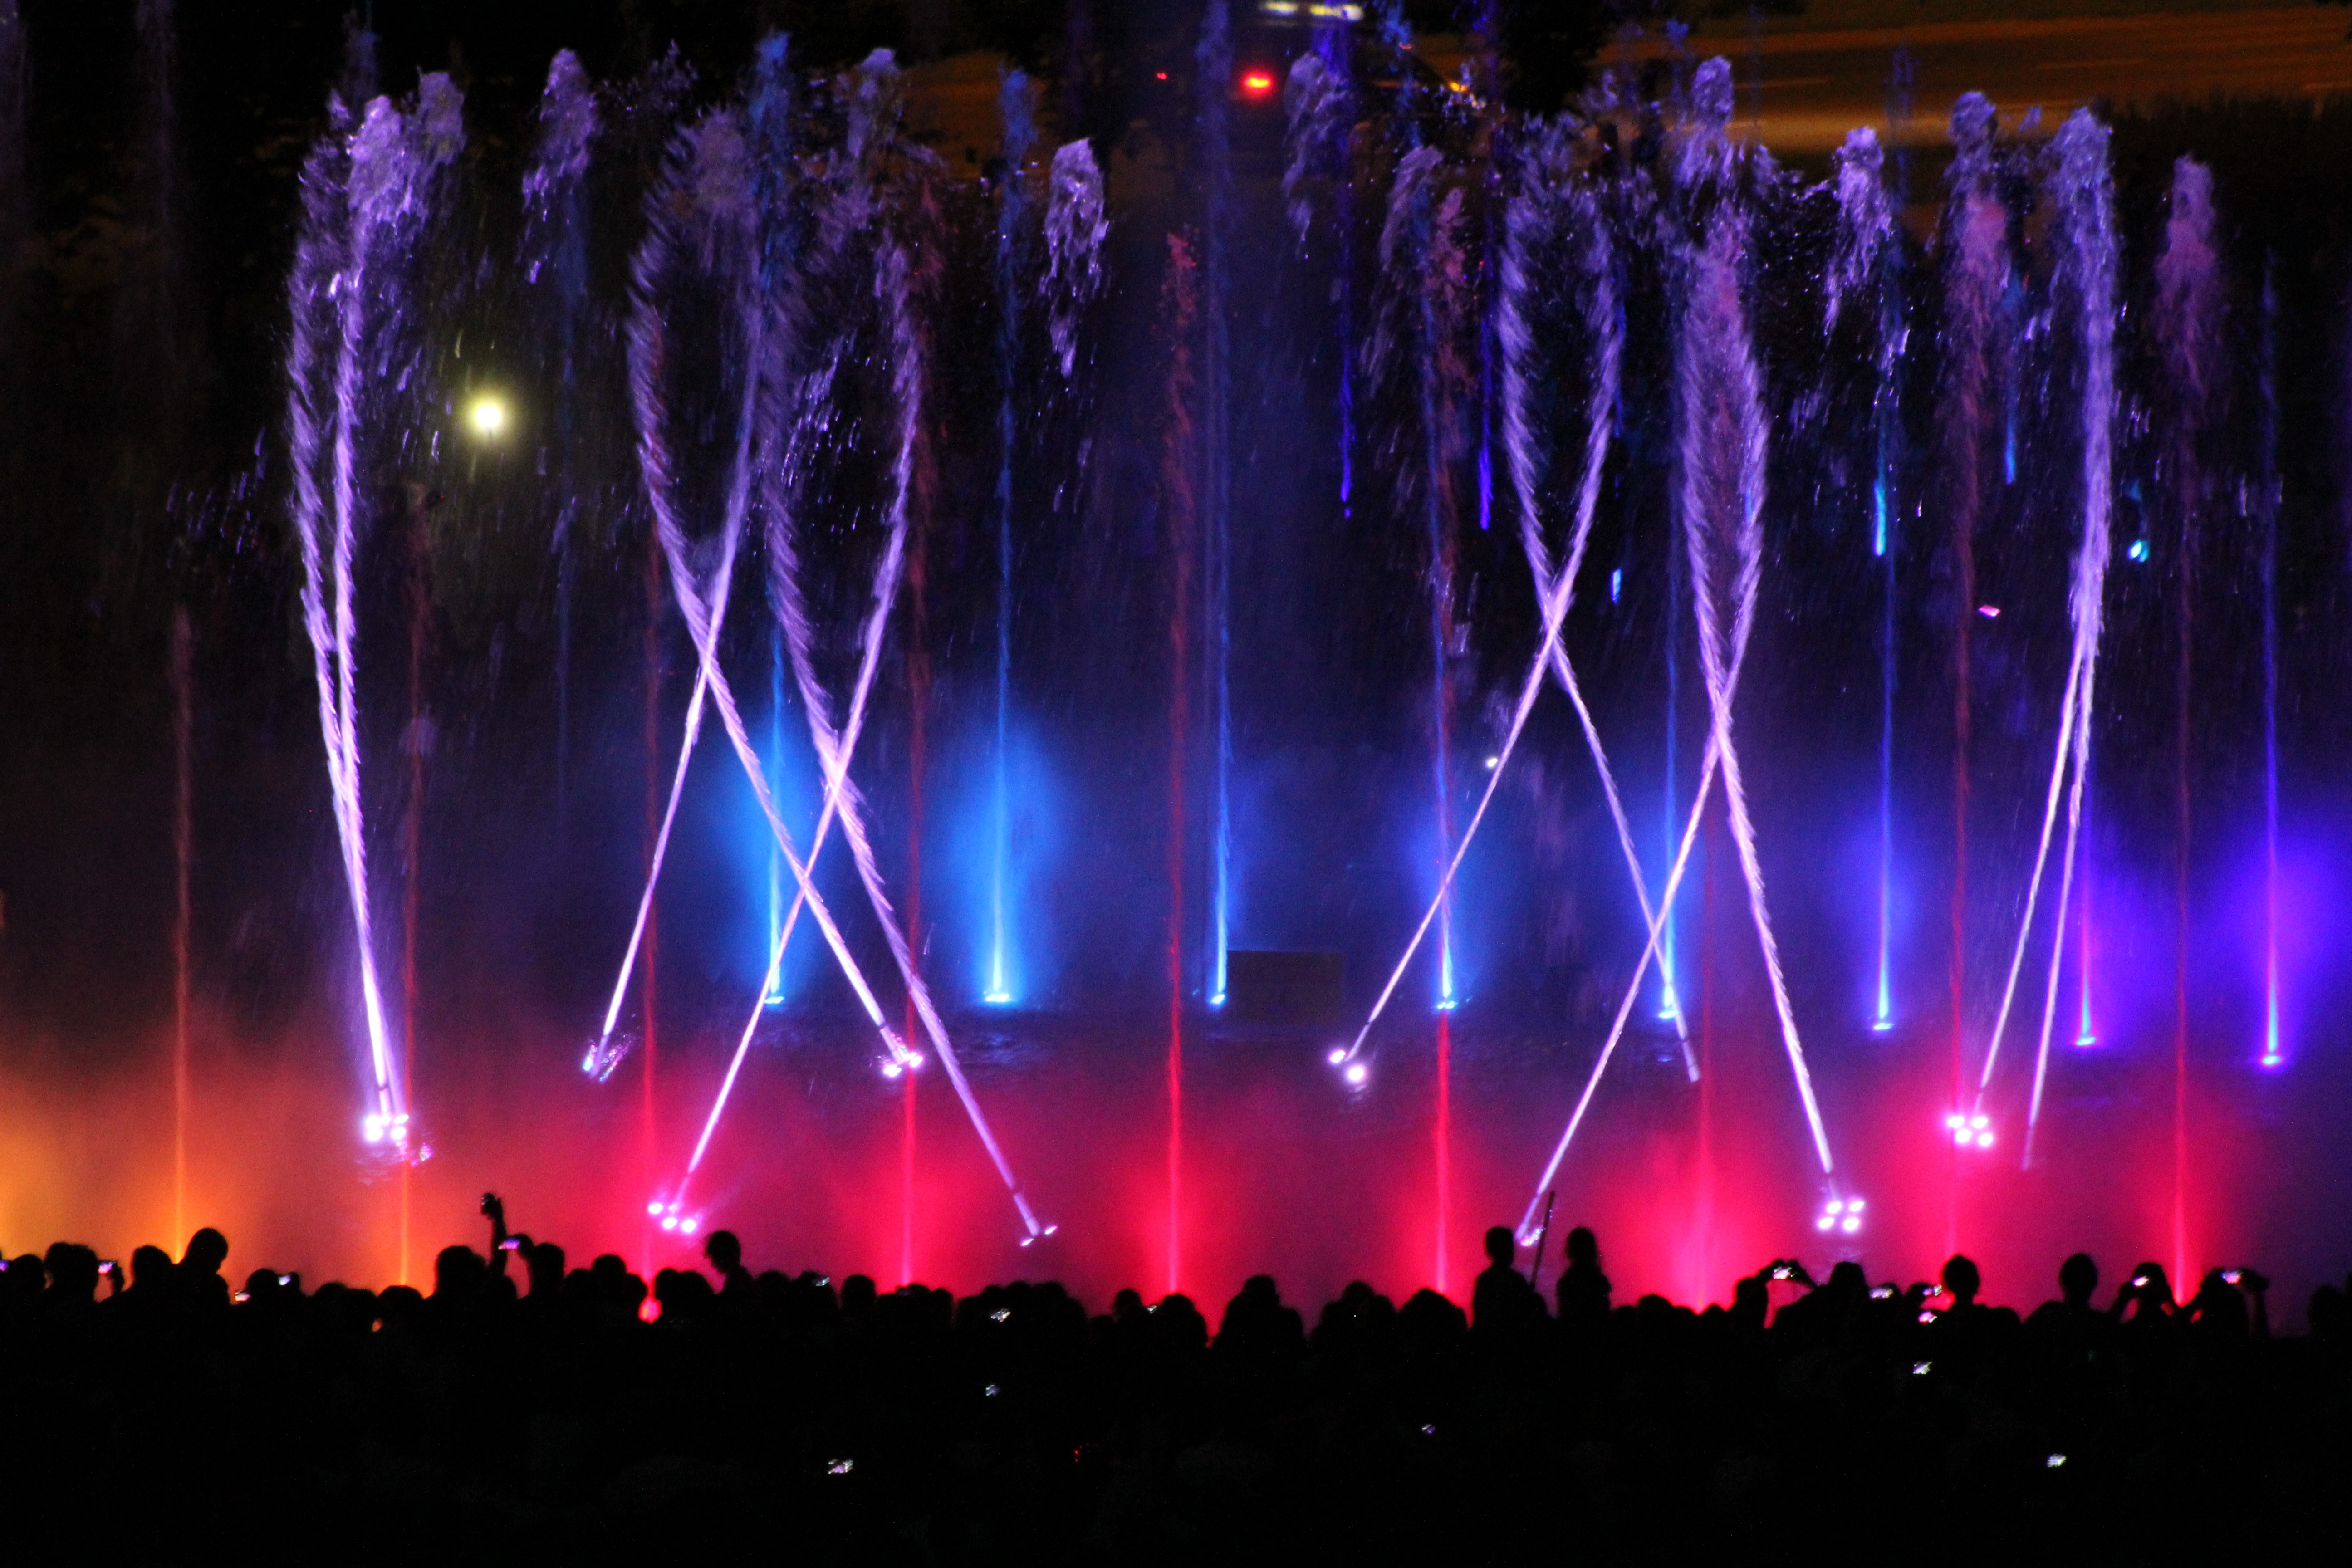
people, concert, fireworks, stage, performance, warsaw, barbican, illuminations, rock concert, musical theatre